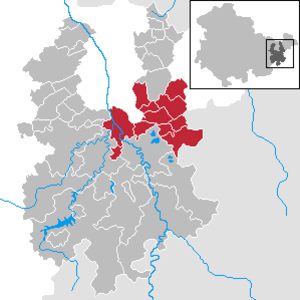
La Communauté d'administration Ländereck, formée en 1991, réunit dix communes de l'arrondissement de Greiz en Thuringe. Elle a son siège dans la commune de Seelingstädt.